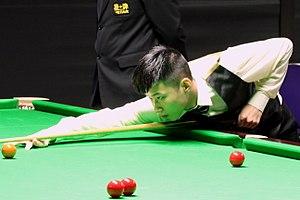
Zhao Xintong, né le 3 avril 1997 à Xi'an, est un joueur de snooker professionnel chinois.